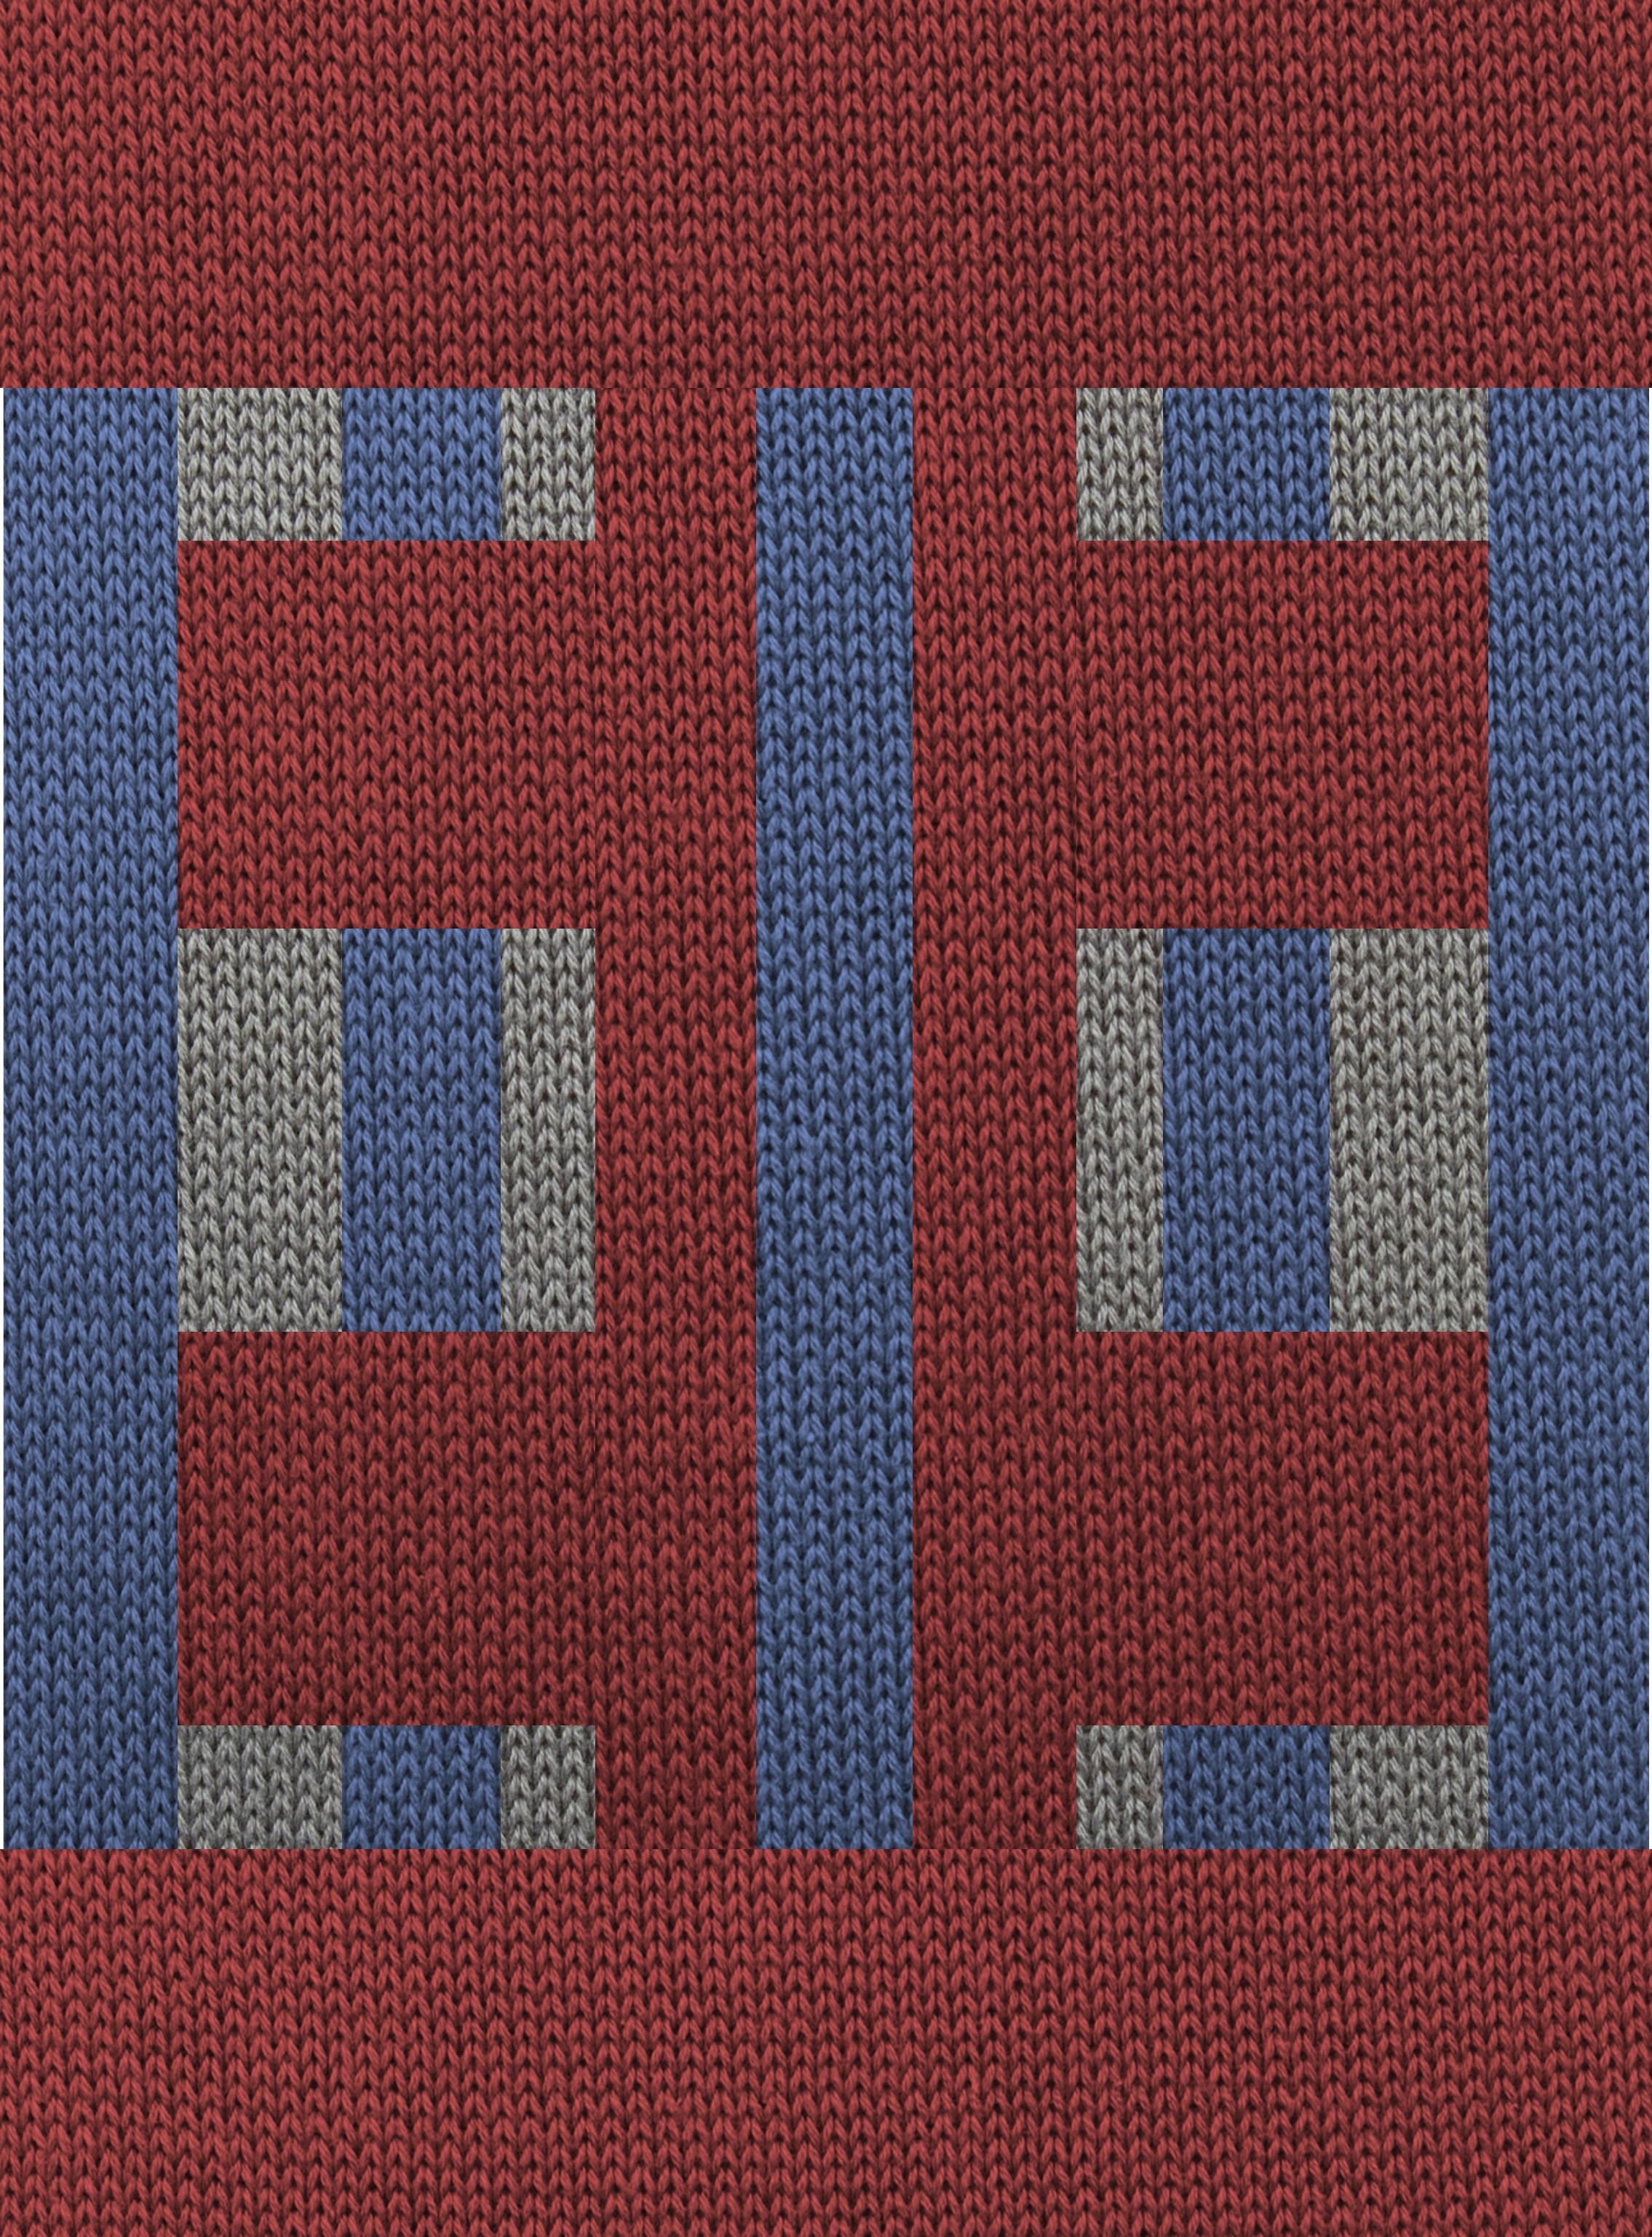
texture, decoration, pattern, geometric, gray, fashion, blue, colorful, knit, material, fabric, textile, grey, art, design, vivid, decorative, stripes, style, vibrant, shape, backdrop, burgundy, flooring, scrapbook, color blocking